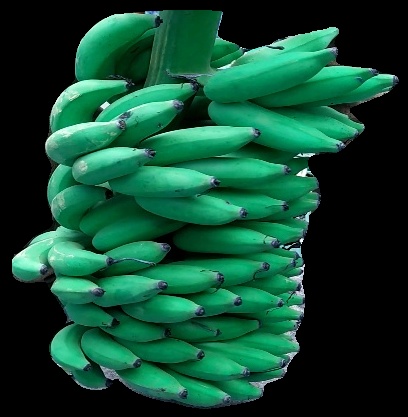
Variety: elakki-bale
Grade: grade1